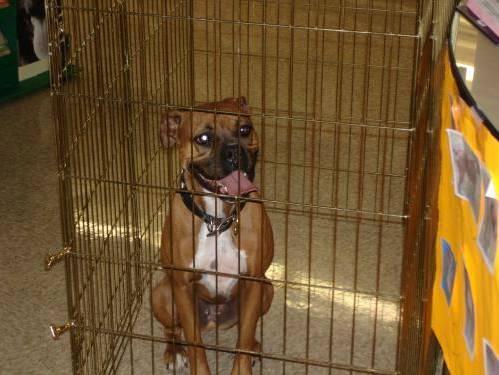
dog